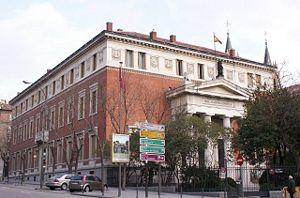
L'Académie royale espagnole, est une institution dont la tâche consiste à normaliser la langue espagnole. Sa mission, telle que la définit l'article premier de ses statuts, est de veiller à ce que l'évolution de la langue espagnole, dans sa constante adaptation aux besoins de ceux qui la parlent, ne vienne pas rompre l'unité linguistique du monde hispanique.